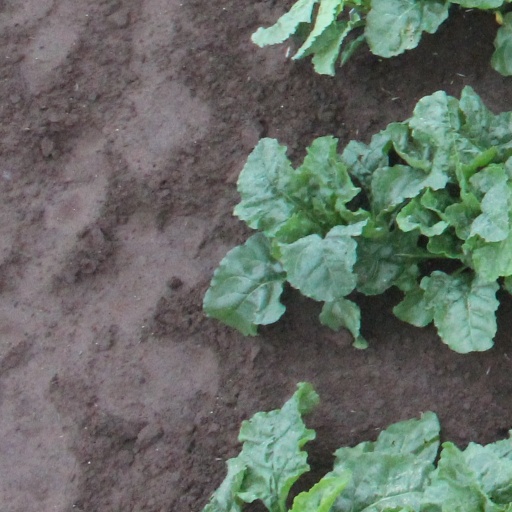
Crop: sugar beet